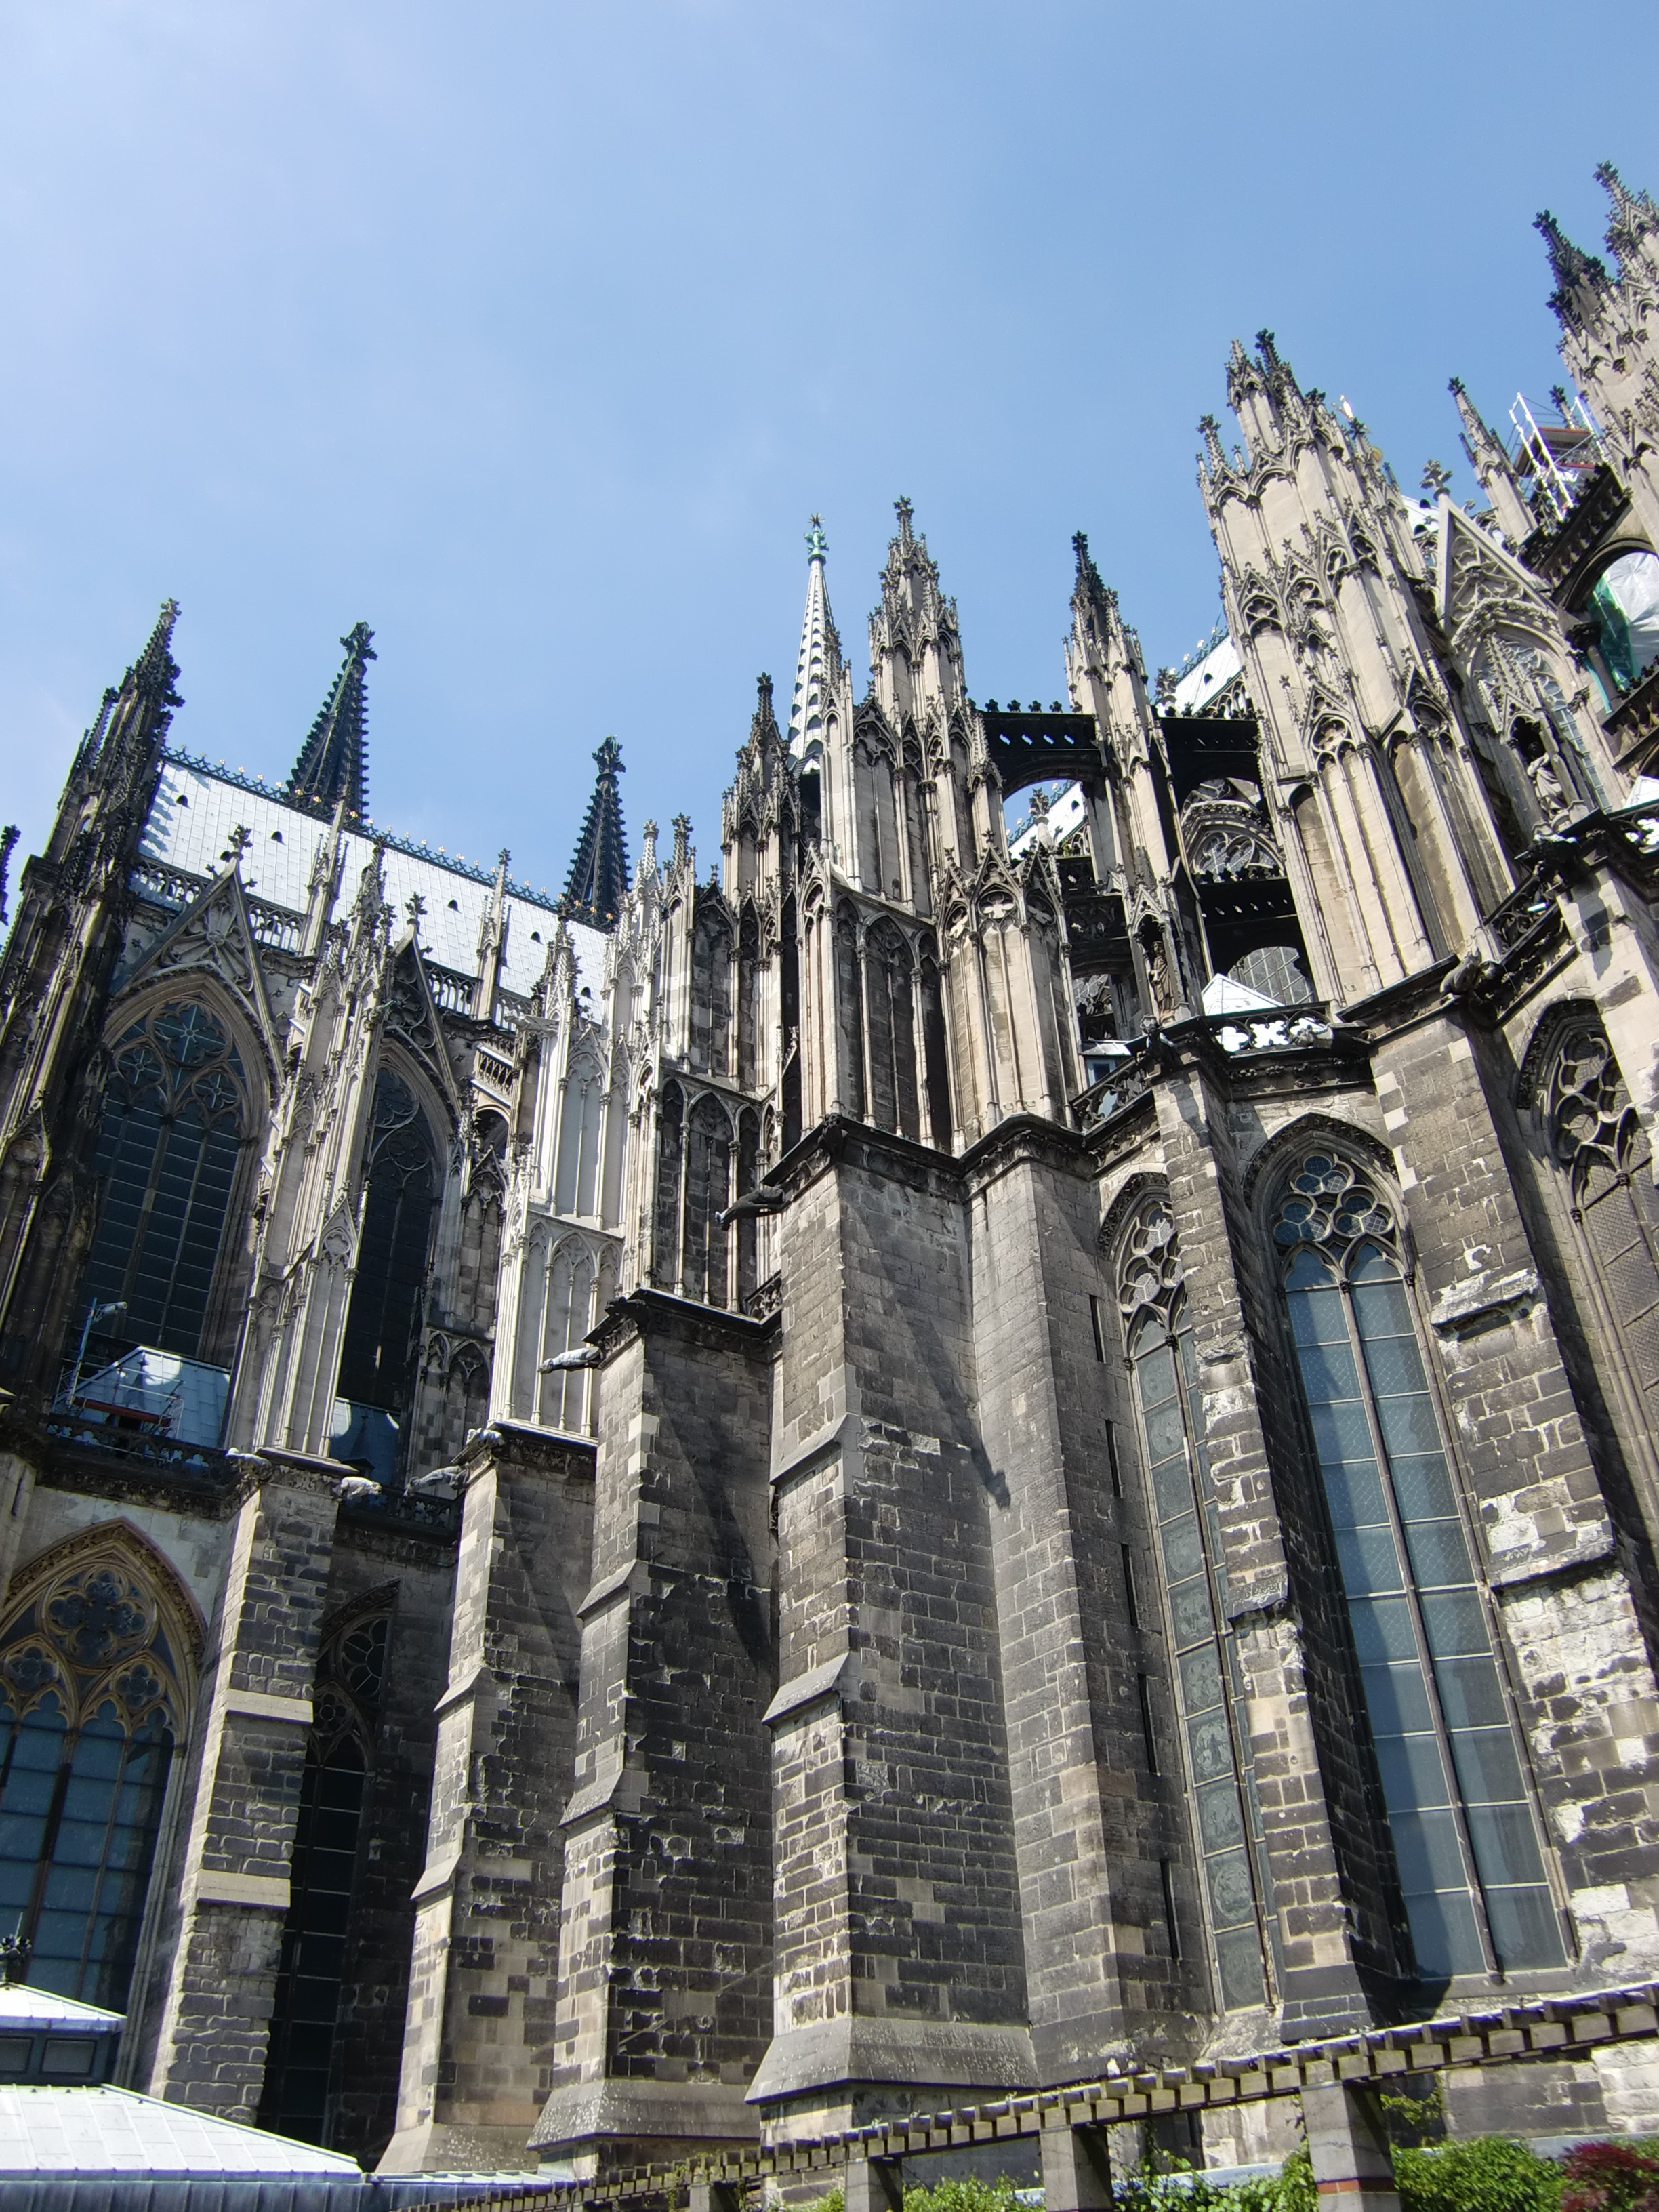
architecture, building, skyscraper, cityscape, downtown, tower, religion, landmark, facade, church, cathedral, christian, tourism, tower block, place of worship, places of interest, old town, spire, faith, steeple, cologne, christianity, dom, historically, metropolis, portal, neighbourhood, gothic architecture, house of worship, cologne cathedral, tours, historic preservation, urban area, late gothic, metropolitan area